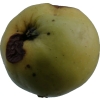
Label: Apple 13